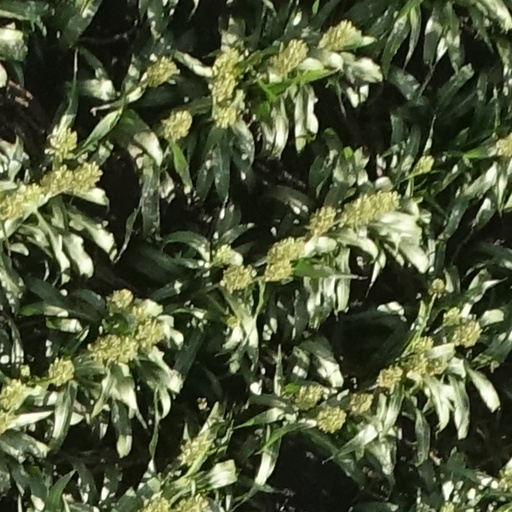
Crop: sorghum